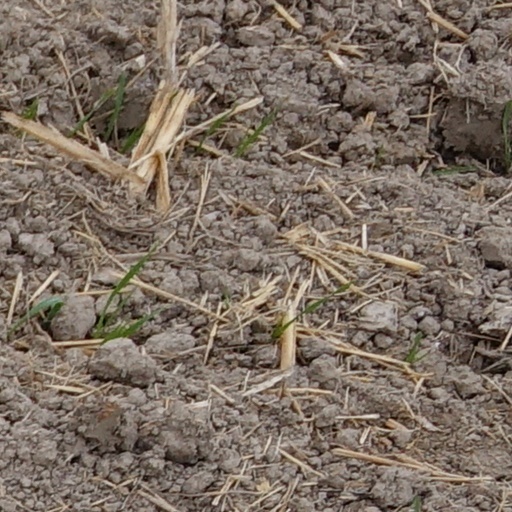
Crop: wheat